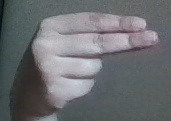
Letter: ain